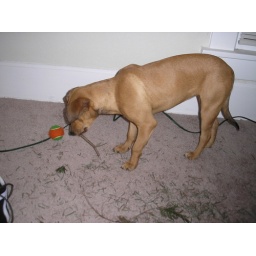
if you can bring a tree in the house I get to play w/ sticks!